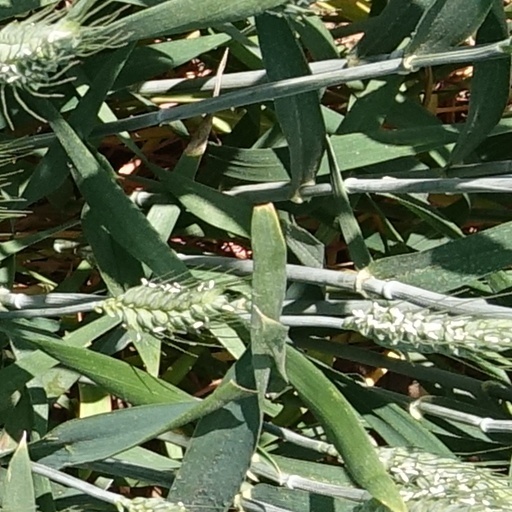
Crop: wheat